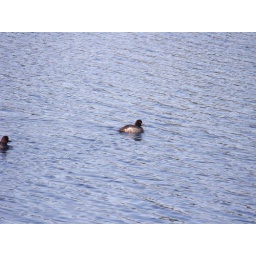
duck floating in the cold water